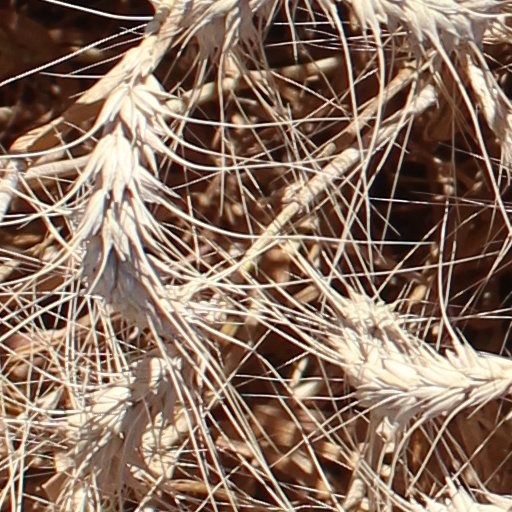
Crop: wheat